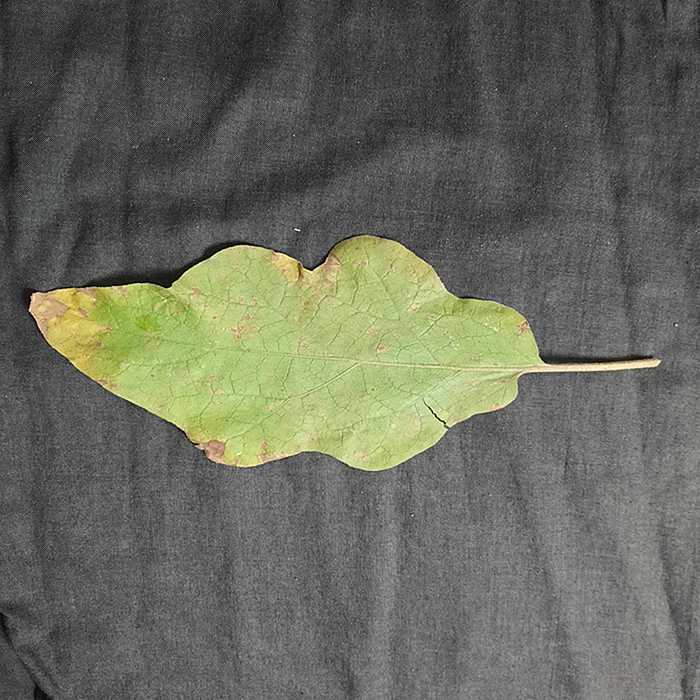
Plant: Eggplant
Label: Eggplant Cercopora leaf spot